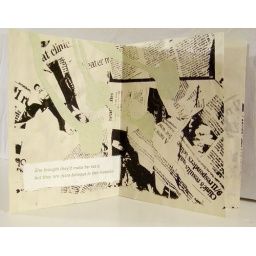
2008. Artist book with text by Suzanne Fischer. Screenprint, letterpress, collage on artist-made paper